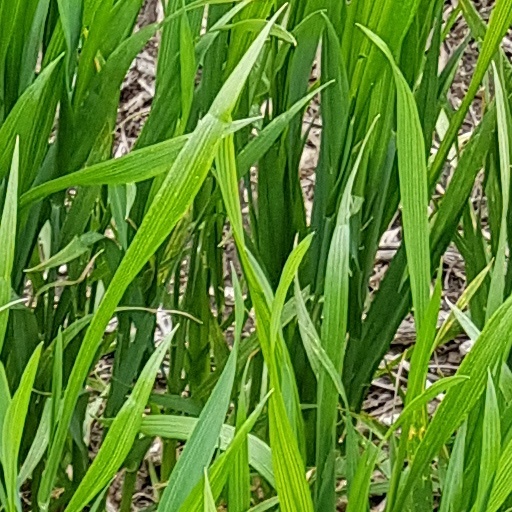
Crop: wheat